Opatija

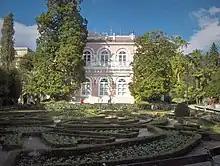
Villa Angiolina in October 2007.

The town's modern history began in 1844, when Iginio Scarpa (1794–1866), a wealthy merchant from Rijeka, had the Villa Angiolina manor built in an extended park, where he received notable guests such as Ban Josip Jelačić. In 1873 the Austrian Southern Railway company from Vienna opened the branch line from Pivka to Rijeka via nearby Matulji and thus opened the path for the development of tourism in Opatija and neighbouring Lovran. In 1882, the railway company purchased the Villa Angiolina, where it accommodated the crown princely couple Rudolf and Stéphanie. At the time, Friedrich Julius Schüler (1832–1894), the Managing Director of the Southern Railways, started the construction of the "Hotel Quarnero" (Kvarner Hotel) and the "Hotel Kronprinzessin Stephanie" (present-day Hotel Imperial), and also was responsible for the unique lungomare and parks (the Company engaged Carl Schubert, director of the Viennese Emperial-Royal Society for the construction of parks). The Villa Angiolina was later run by the Compagnie Internationale des Wagons-Lits. In the Angiolina Park today stands Schüler's bust, a work of the sculptor Hans Rathausky.